Rafael Caldera

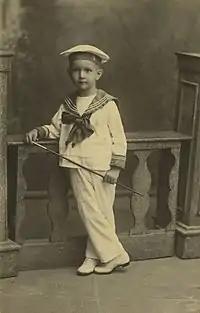
The child Rafael Caldera, dressed as a sailor, 1920.

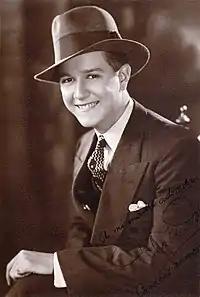
Caldera at nineteen years, 1935.

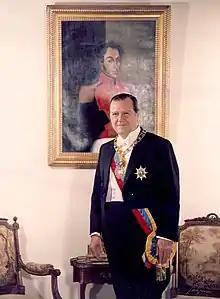
Rafael Caldera in his first term, 1969

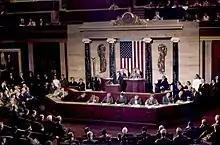
Caldera during an address to a joint session of the U.S. Congress, 3 June 1970.

Rafael Caldera Rodríguez, the son of Rafael Caldera Izaguirre and Rosa Sofía Rodríguez Rivero, was born on 24 January 1916, in San Felipe, Venezuela. His mother having died when he was two and a half years-old, Caldera was raised by his maternal aunt María Eva Rodríguez Rivero and her husband Tomás Liscano Giménez.